White Zombie (band)

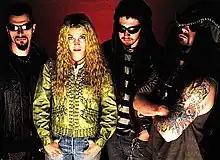
White Zombie circa 1995. Left to right: John Tempesta, Sean Yseult, Jay Yuenger, and Rob Zombie.

White Zombie was an American heavy metal band that formed in 1985. Based in New York City, they started as a noise rock band, releasing three EPs and one studio album in that style before changing to a heavy metal-oriented sound that broke them into the mainstream. The albums "" (1992) and "" (1995) established them as an influential act in groove metal and industrial metal, respectively. Their best-known songs include "Thunder Kiss '65", "Black Sunshine" and "More Human than Human". The group officially disbanded in 1998. In 2000, White Zombie was included on VH1's 100 Greatest Artists of Hard Rock, ranking at No. 56. As of October 2010, the band has sold six million albums, according to Nielsen SoundScan.